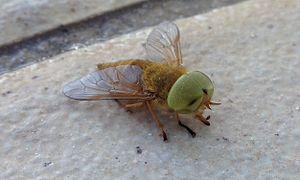
Atylotus loewianus
Atylotus est un genre d'insectes diptères de la famille des Tabanidae.